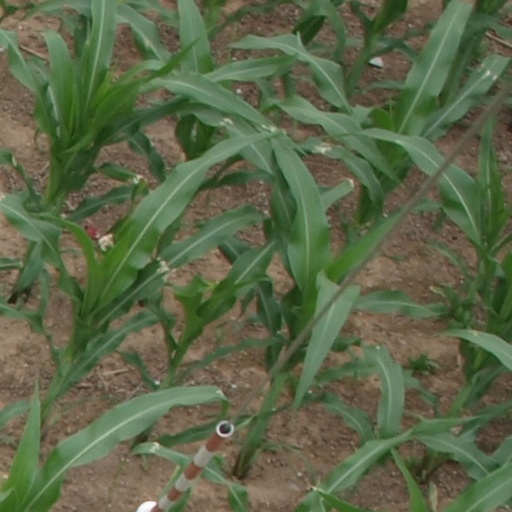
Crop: maize; corn